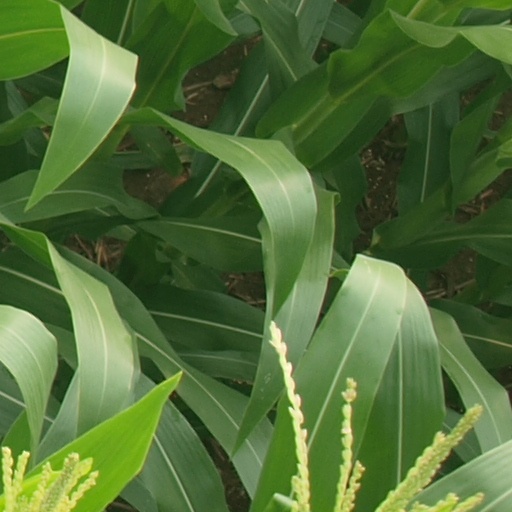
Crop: maize; corn